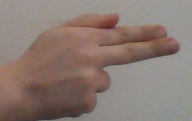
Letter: ghain